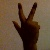
The image shows a hand gesture representing the number 3 in Indian Sign Language.